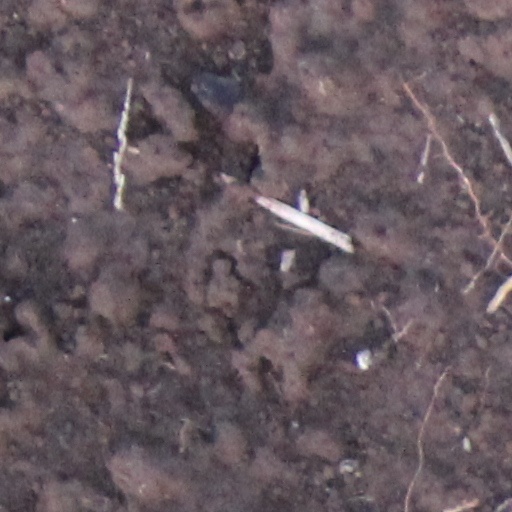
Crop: wheat